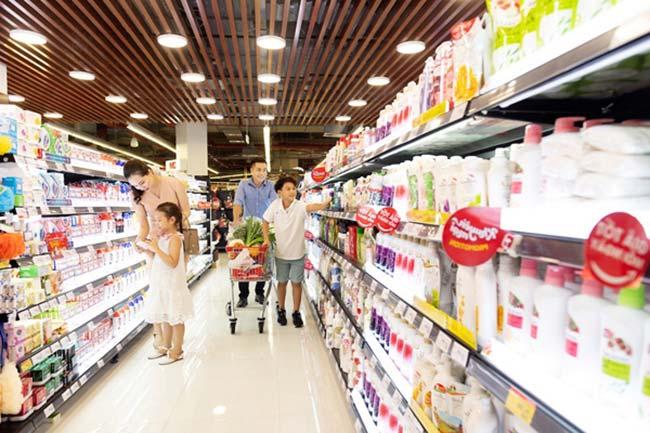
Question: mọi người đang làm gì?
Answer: đang mua hàng trong siêu thị